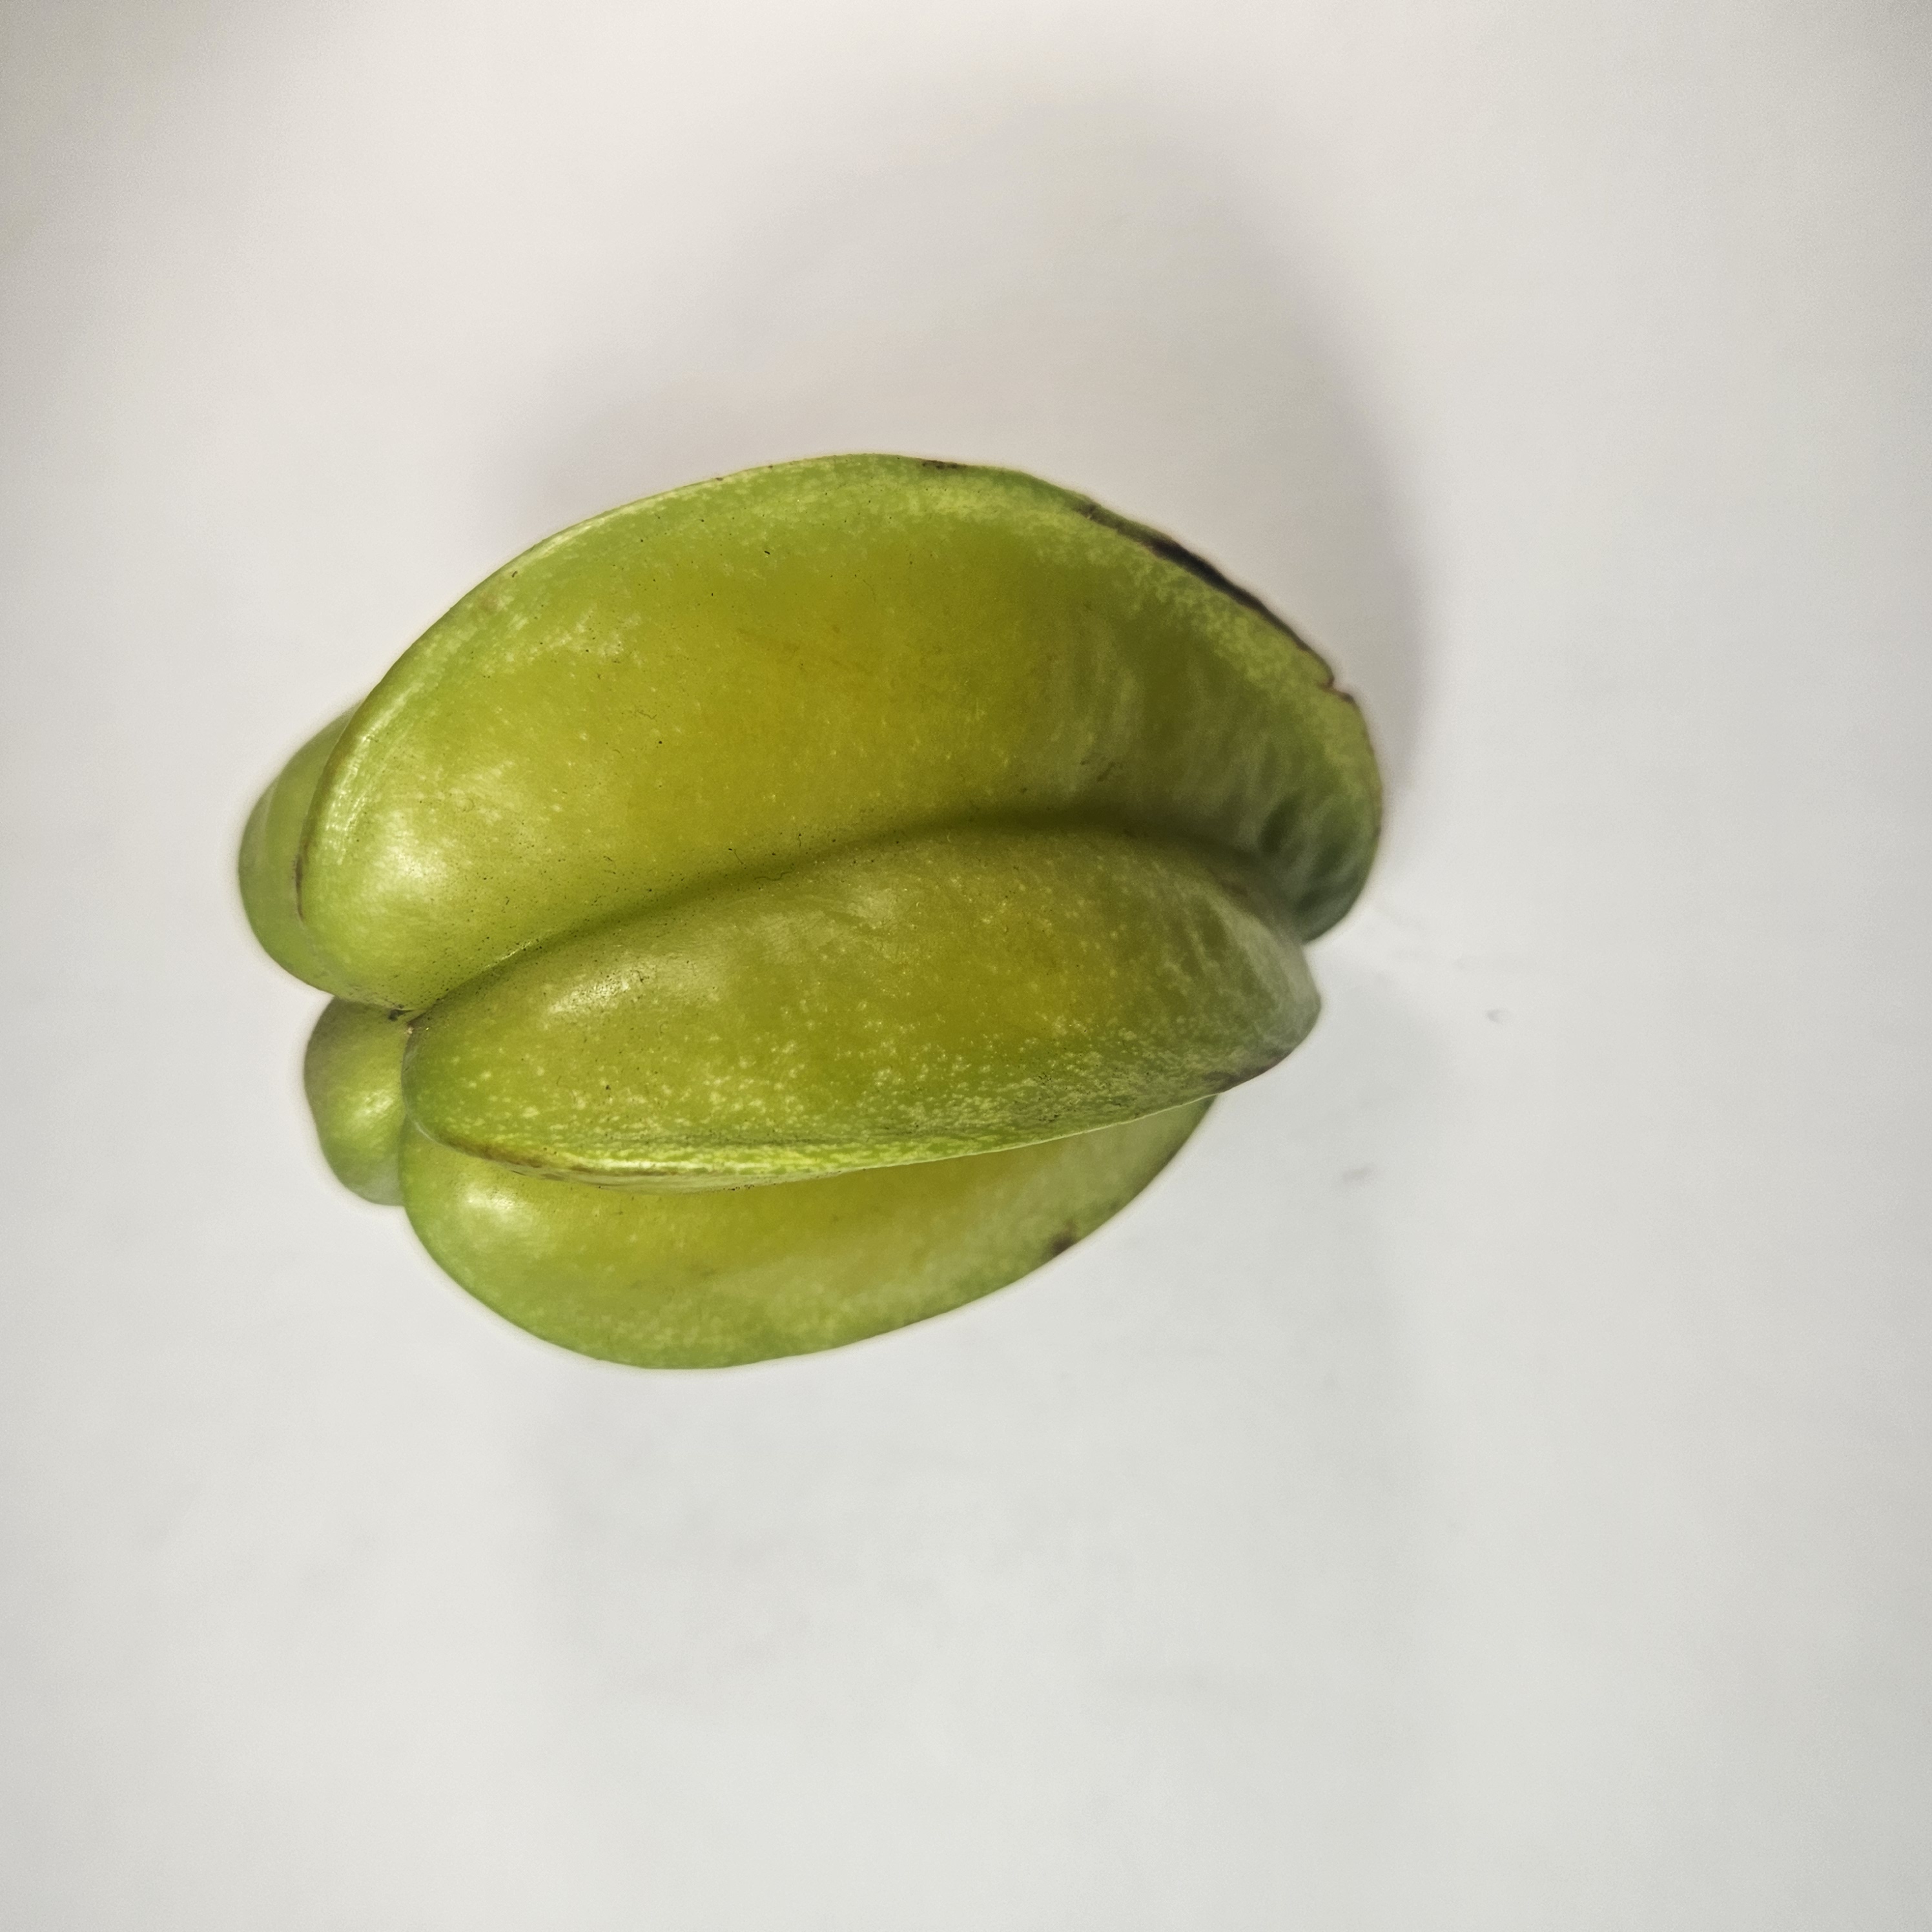
Label: Healthy Fruits